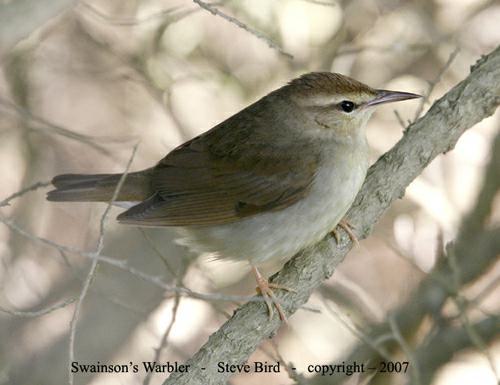
A photo of a swainson warbler